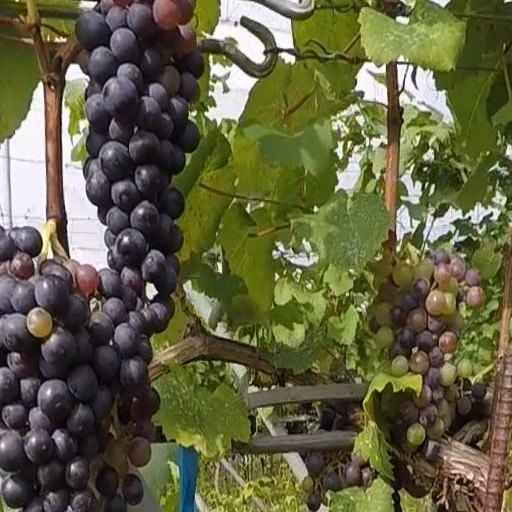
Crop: grape